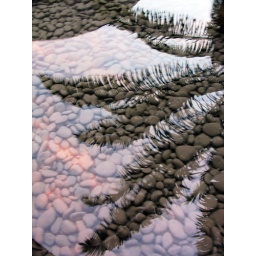
Shadowed outlines of palm trees reflected in rock pool at resort in Tahiti.